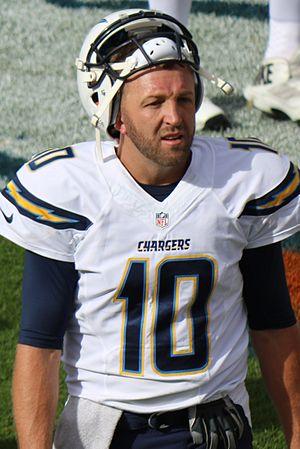
Kellen Vincent Clemens est un joueur américain de football américain né le 6 juin 1983 qui évolue au poste de quarterback.